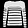
Label: Pullover